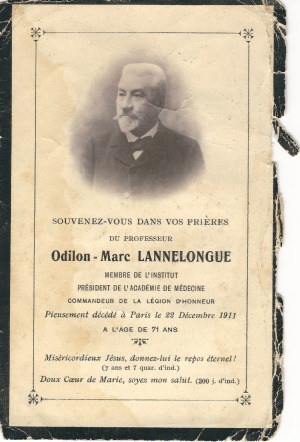
Image Mortuaire de Odilon Lannelongue (Recto)
Odilon Lannelongue, né le 4 décembre 1840 à Castéra-Verduzan et mort le 22 décembre 1911 à Paris, est un médecin et chirurgien français de renom.